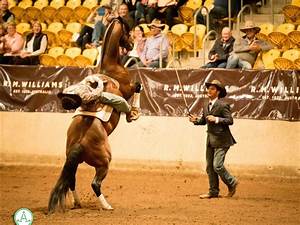
Label: horse